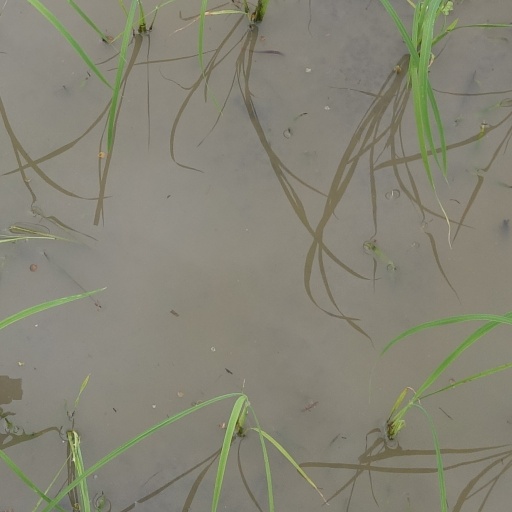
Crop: rice